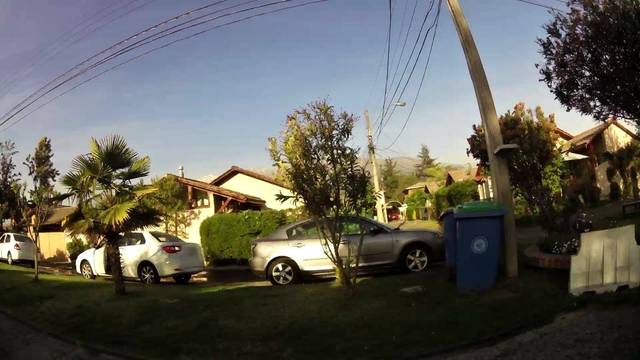
Region: Chile
Coordinates: -33.542, -70.577